Denys Cowan

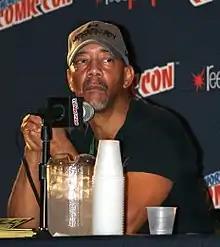
Cowan at the 2017 New York Comic Con

Denys Cowan (born January 30, 1961) is an American comics artist, television producer, media executive and one of the co-founders of Milestone Media.